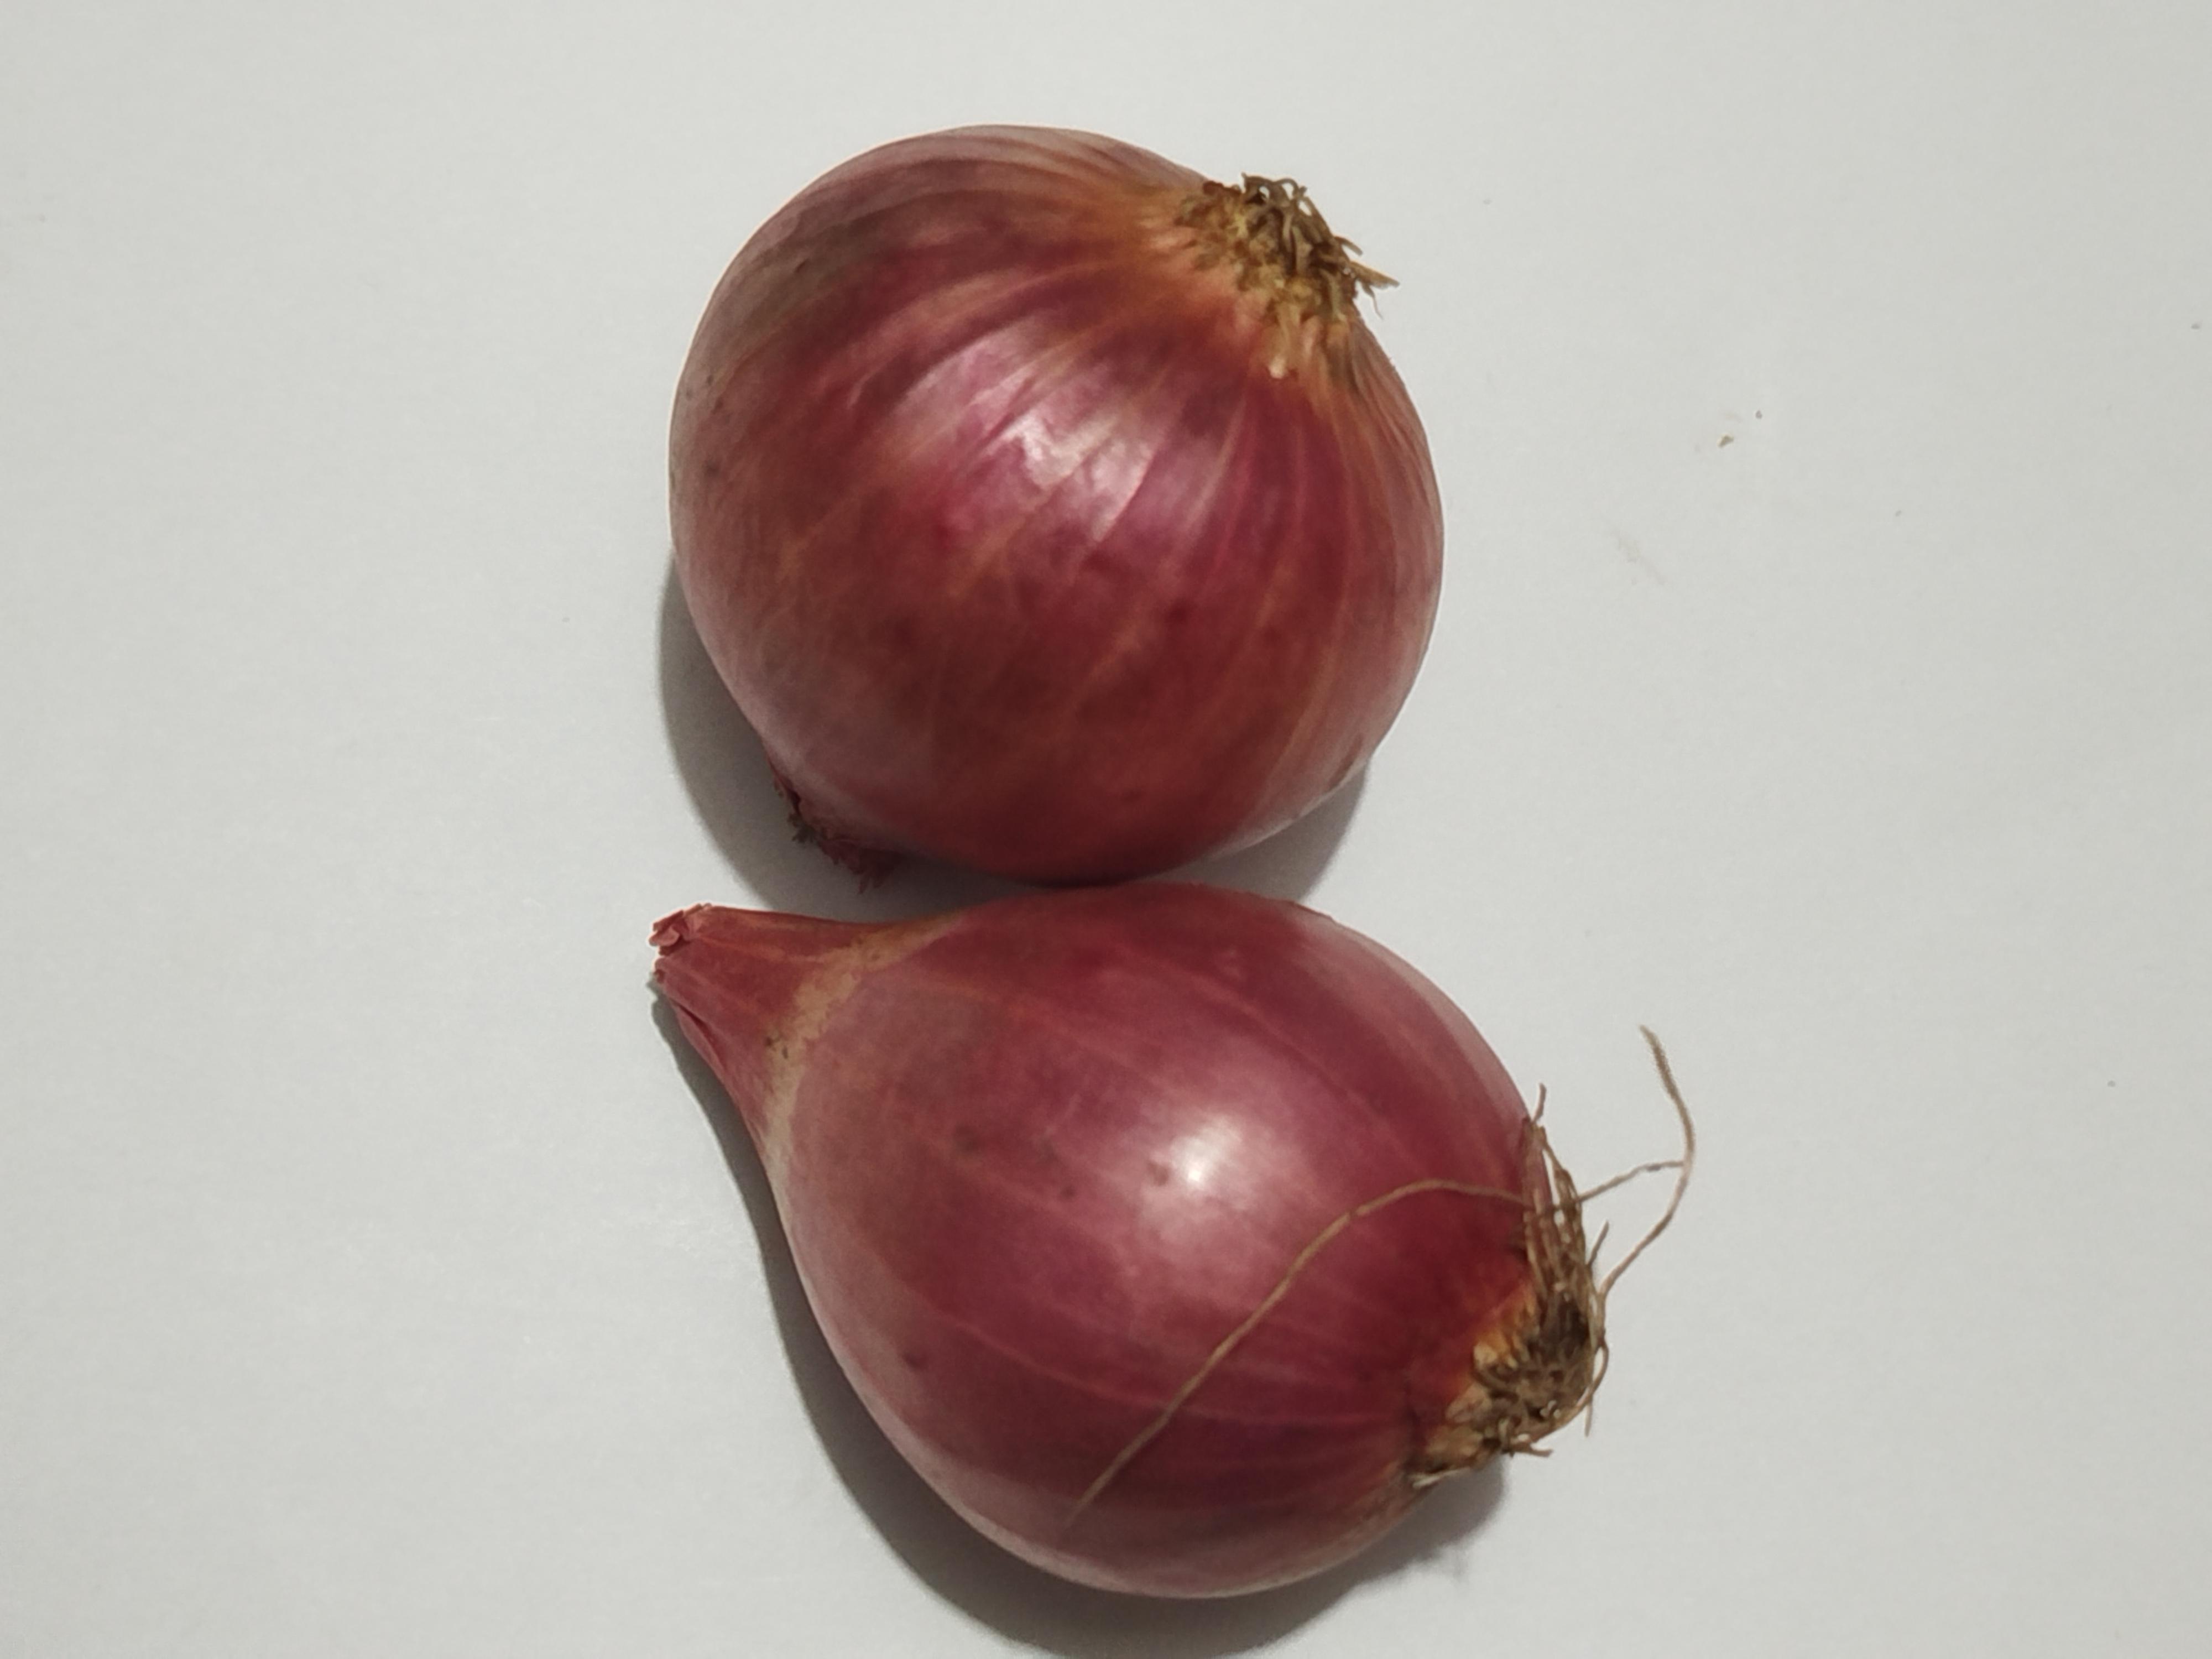
Label: Onion